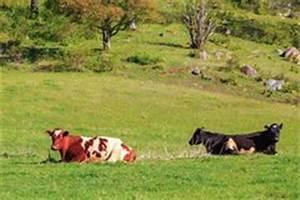
cow